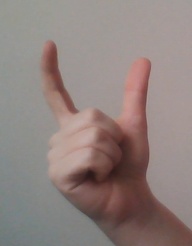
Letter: nun